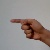
The image shows a hand gesture representing the letter 'G' in Indian Sign Language.